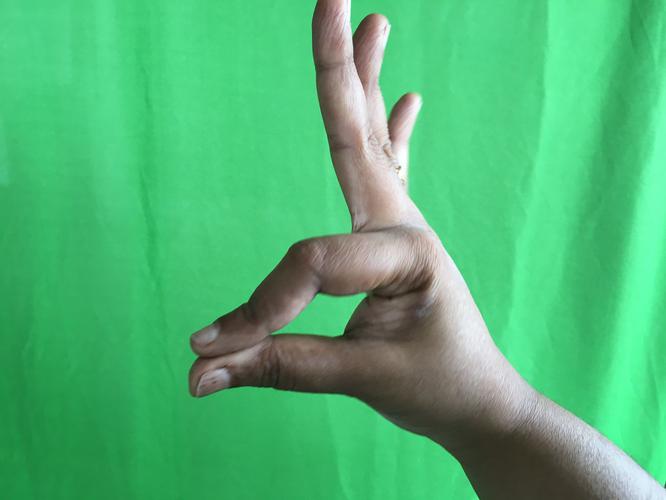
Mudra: Hamsasyam
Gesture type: single_hand